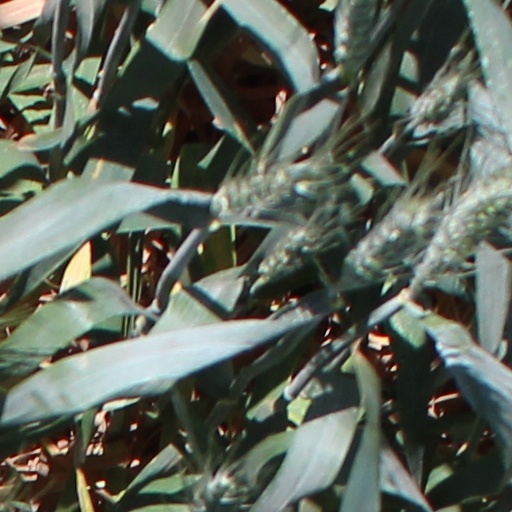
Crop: wheat